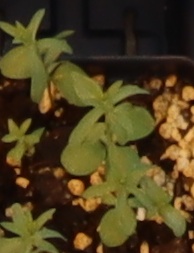
Label: Flax